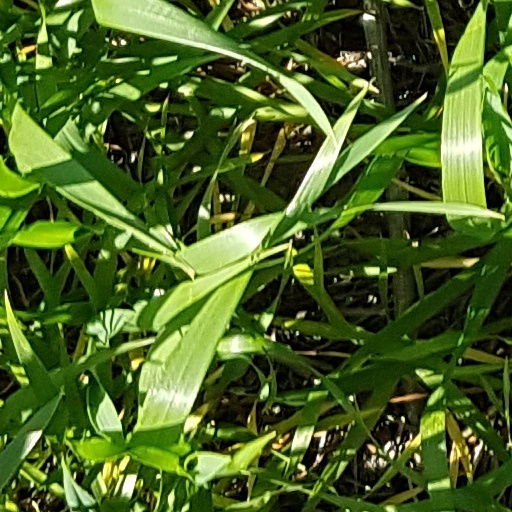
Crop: wheat